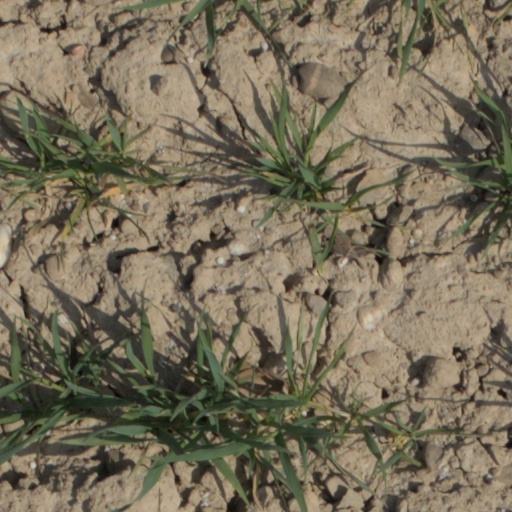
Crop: wheat